Music of Pennsylvania

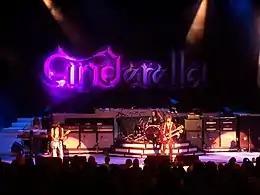
Rock band Poison from Mechanicsburg, whose song "Every Rose Has Its Thorn", released in 1988, was a number one hit

The Music of Pennsylvania dates from the pre-colonial-era through the 21st century. During this time, Pennsylvania has been the birthplace for some of the most prominent musicians of their respective eras and the introduction of entire new genres of music to the nation and world.